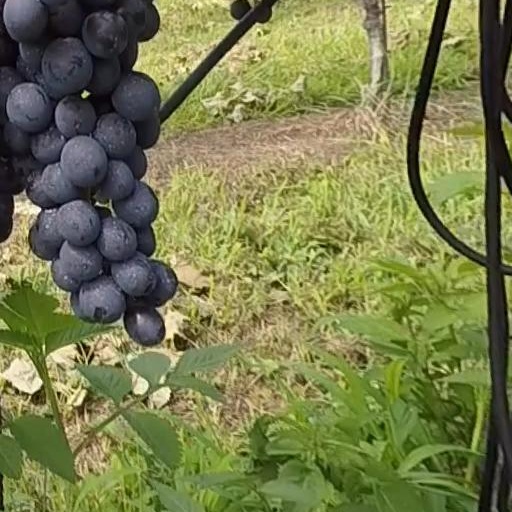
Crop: grape